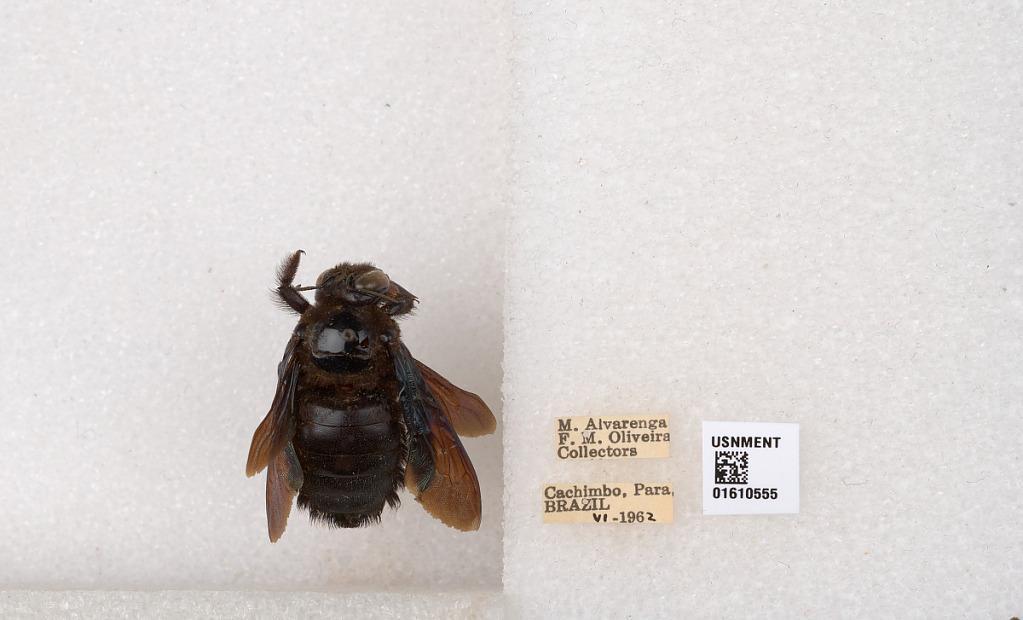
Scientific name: Xylocopa (Neoxylocopa) amazonica Enderlein
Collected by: M. Alvarenga & F. Oliveira
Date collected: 1962-6-1
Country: Brazil
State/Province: Para
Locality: Cachimbo
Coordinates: -8.9489, -54.9016